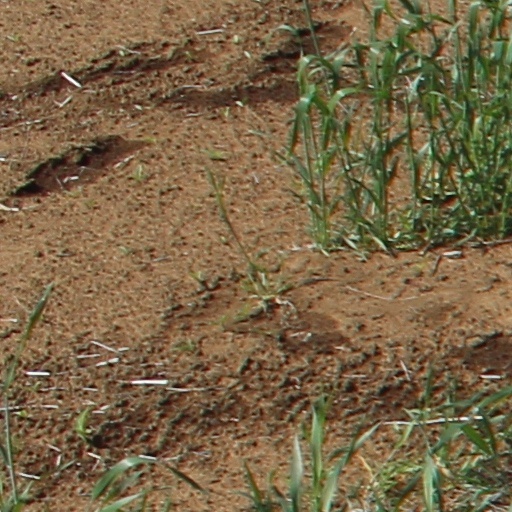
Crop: wheat